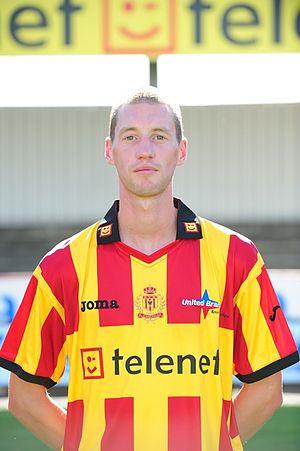
Kevin Geudens, né le 2 janvier 1980 à Geel, est un footballeur belge. Il évolue actuellement au FCO Beerschot Wilrijk comme milieu défensif.